Pioneer Village station

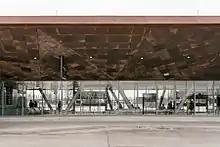
TTC bus terminal

The station has three levels: the entrances at street level, the two mezzanines just below them, and the train platform at the bottom. Enough space has been left between the surface and the platform to allow for the construction of an underground station for a future light rail transit line.